Munro

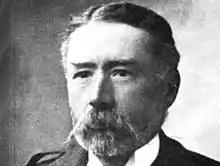
Sir Hugh Munro, 4th Baronet, creator of "Munro's Tables"

Before the publication of "Munro's Tables" in 1891, there was much uncertainty about the number of Scottish peaks over 3,000 feet. Estimates ranged from 31 (in M.J.B. Baddeley's guides) to 236 (listed in Robert Hall's third edition of "The Highland Sportsman and Tourist", published in 1884). When the Scottish Mountaineering Club was formed in 1889, one of its aims was to remedy this by accurately documenting all of Scotland's mountains over 3,000 feet. Sir Hugh Munro, a founding member of the club, took on the task using his own experience as a mountaineer, as well as detailed study of the Ordnance Survey six-inch-to-the-mile (1:10,560) and one-inch-to-the-mile (1:63,360) maps.